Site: brandenburg
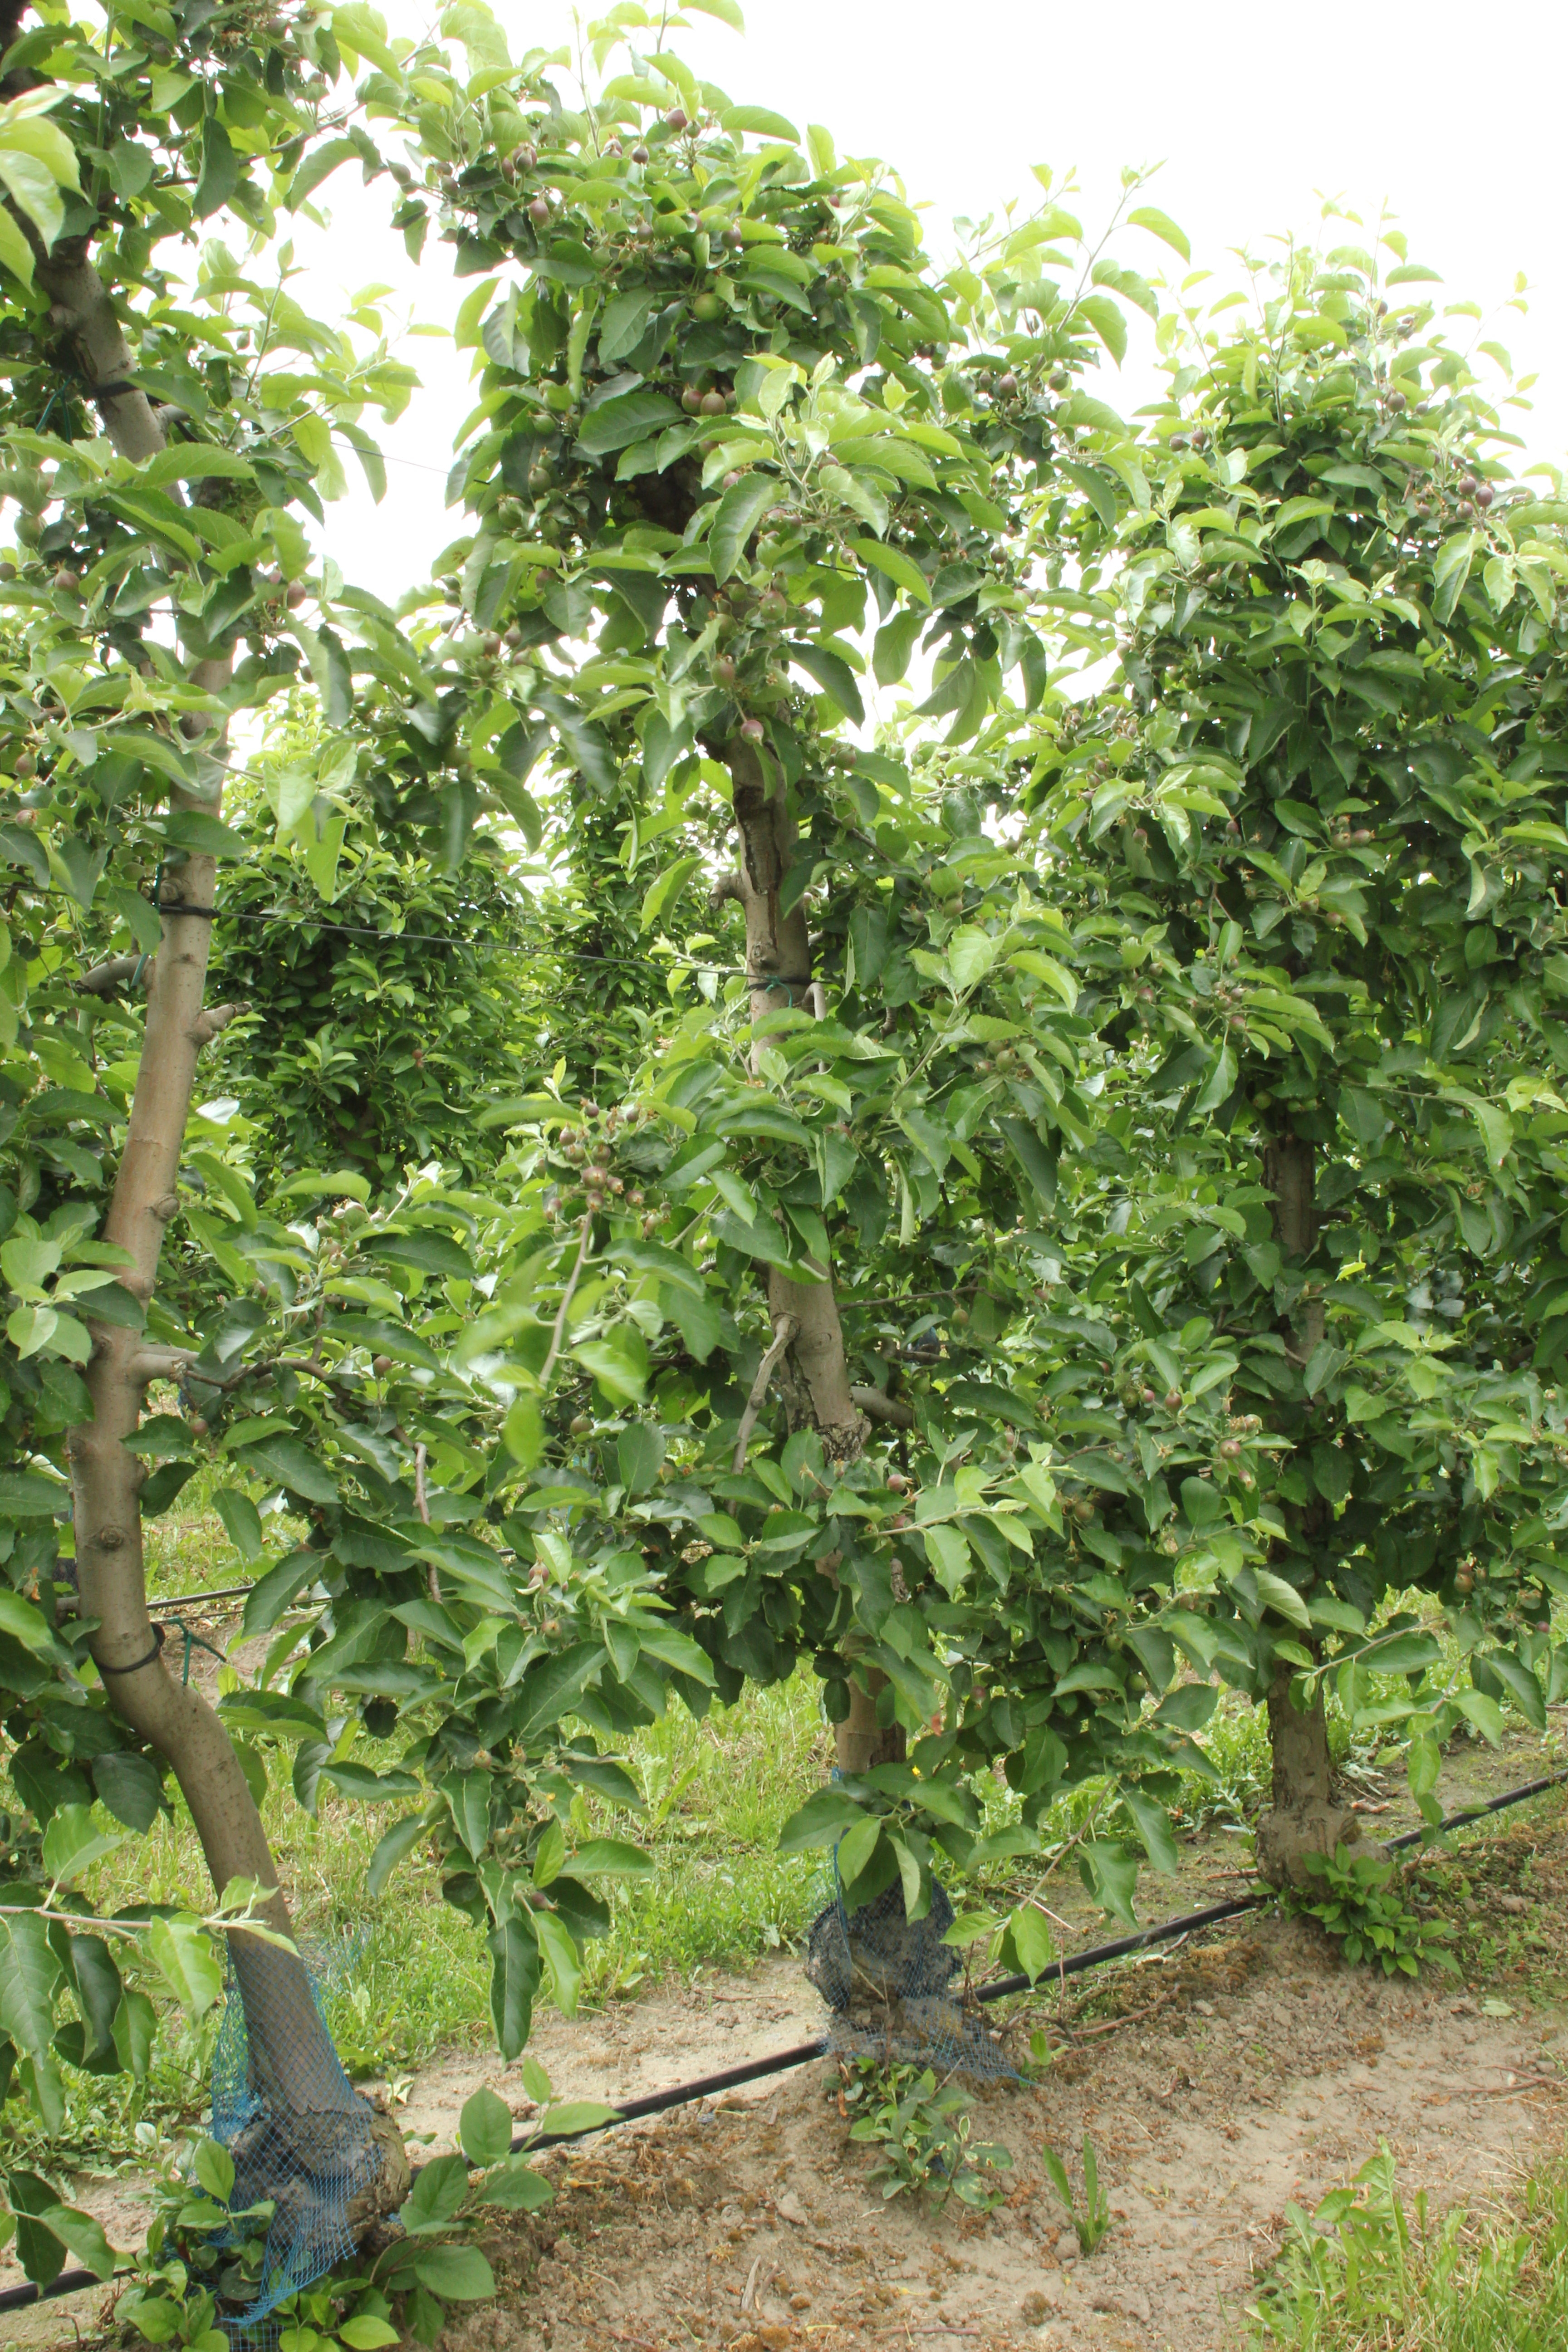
Growth stage (BBCH 72): Development of fruit